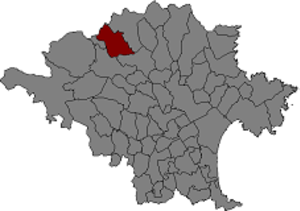
Agullana est une commune d'Espagne dans la communauté autonome de Catalogne, province de Gérone, de la comarque d'Alt Empordà.